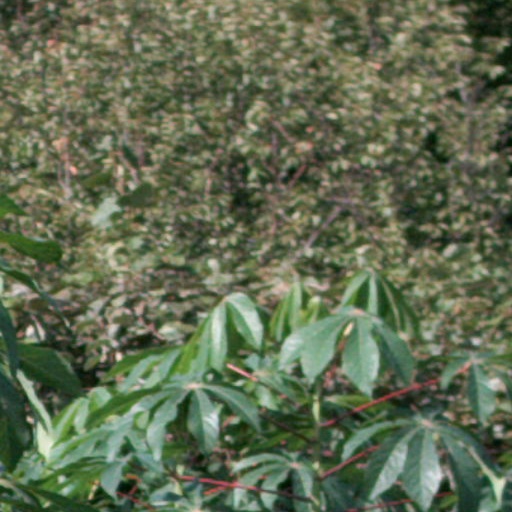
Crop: cassava